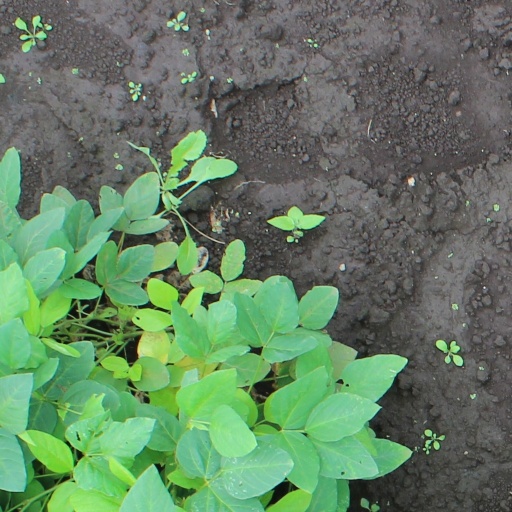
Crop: soybean